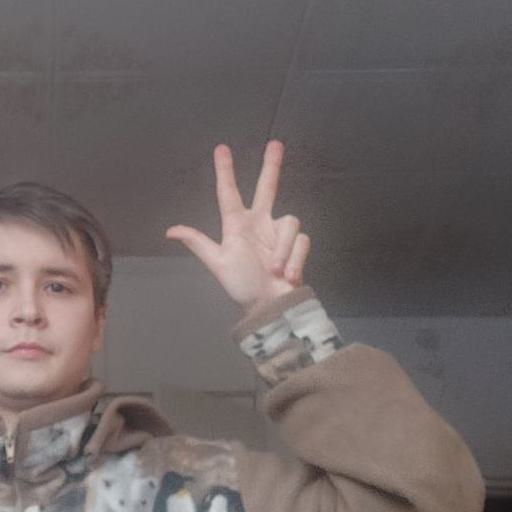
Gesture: three2